Hanna Marie Klek

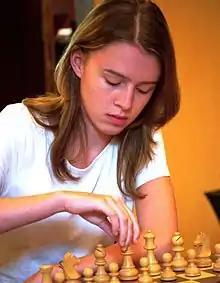
Hanna Marie Klek in 2012

Hanna Marie Klek (born 11 January 1995) is a German chess player who holds the title of Woman Grandmaster (WGM, 2017). She won the German Women's Chess Championship (2013).